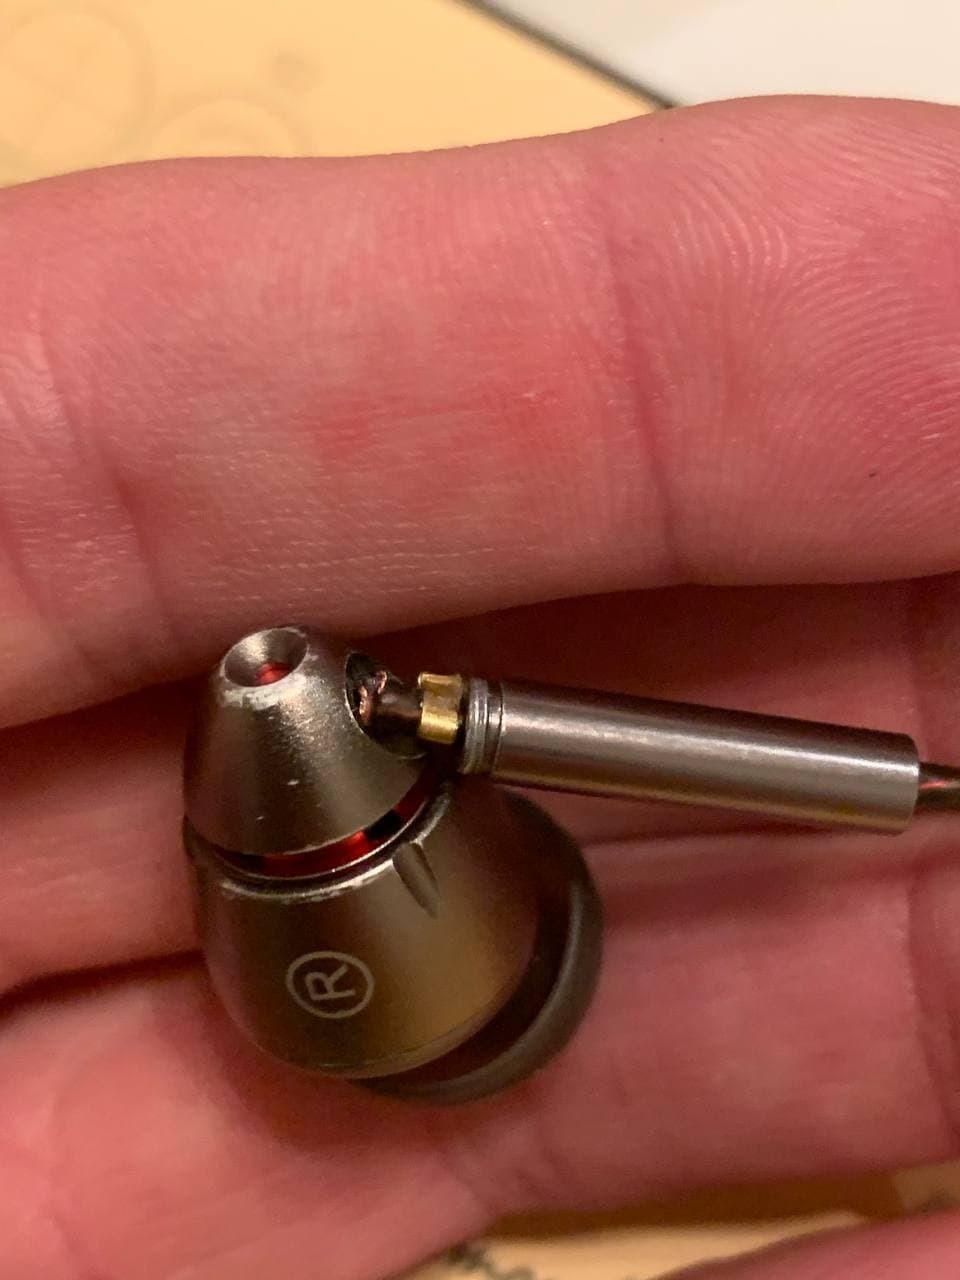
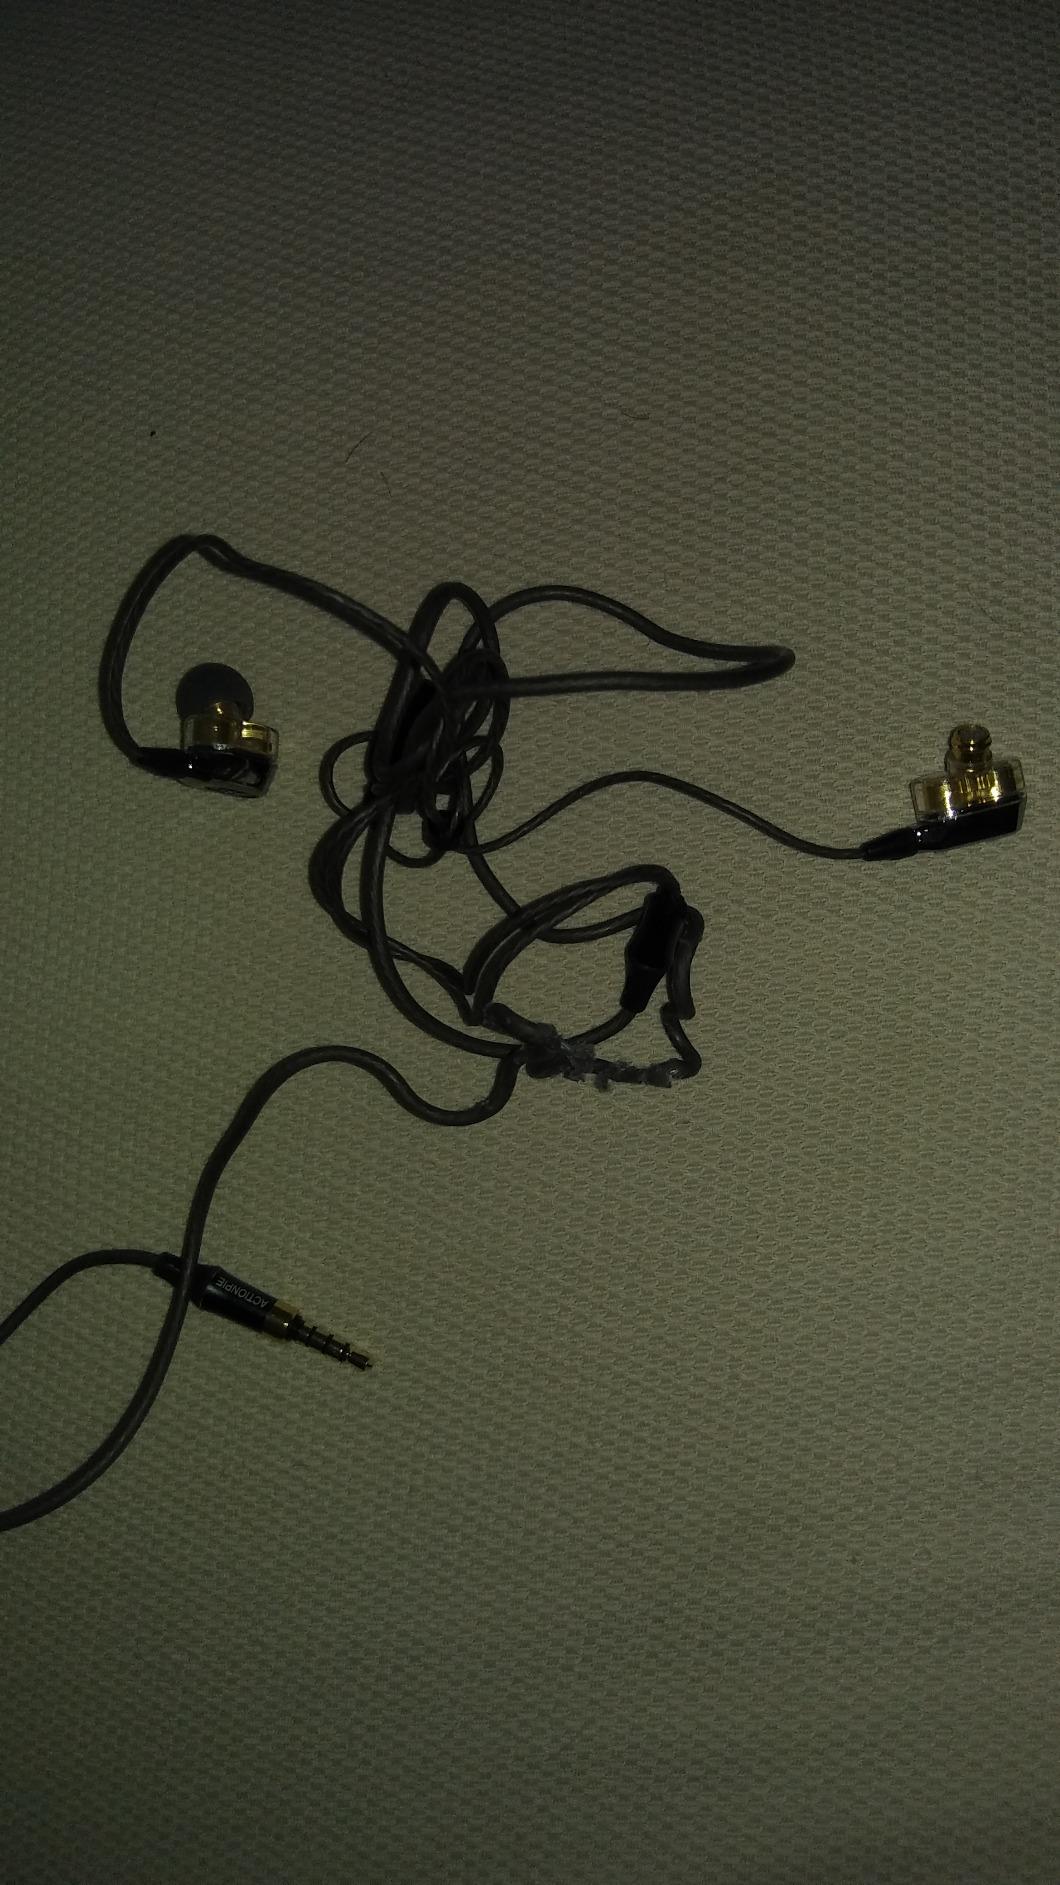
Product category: headphones
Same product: no